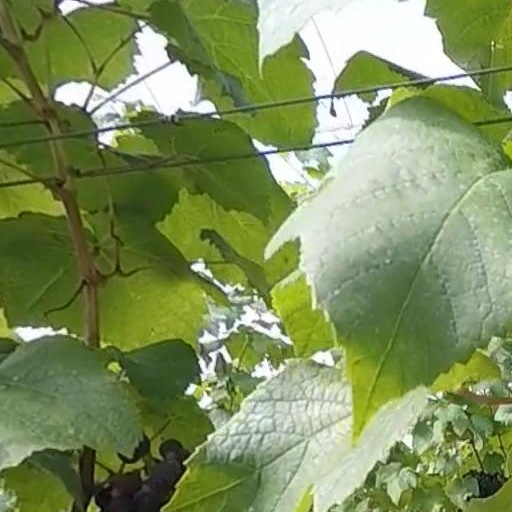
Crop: grape